Gëzim Morina

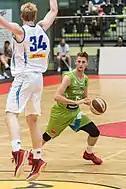
Morina with Slovenia in 2016

Morina played with Slovenia U20 in 2012 FIBA Europe Under-20 Championship and where he averaged with 7.5 points, 4.1 rebounds and 0.4 assists per game in 9 games played.